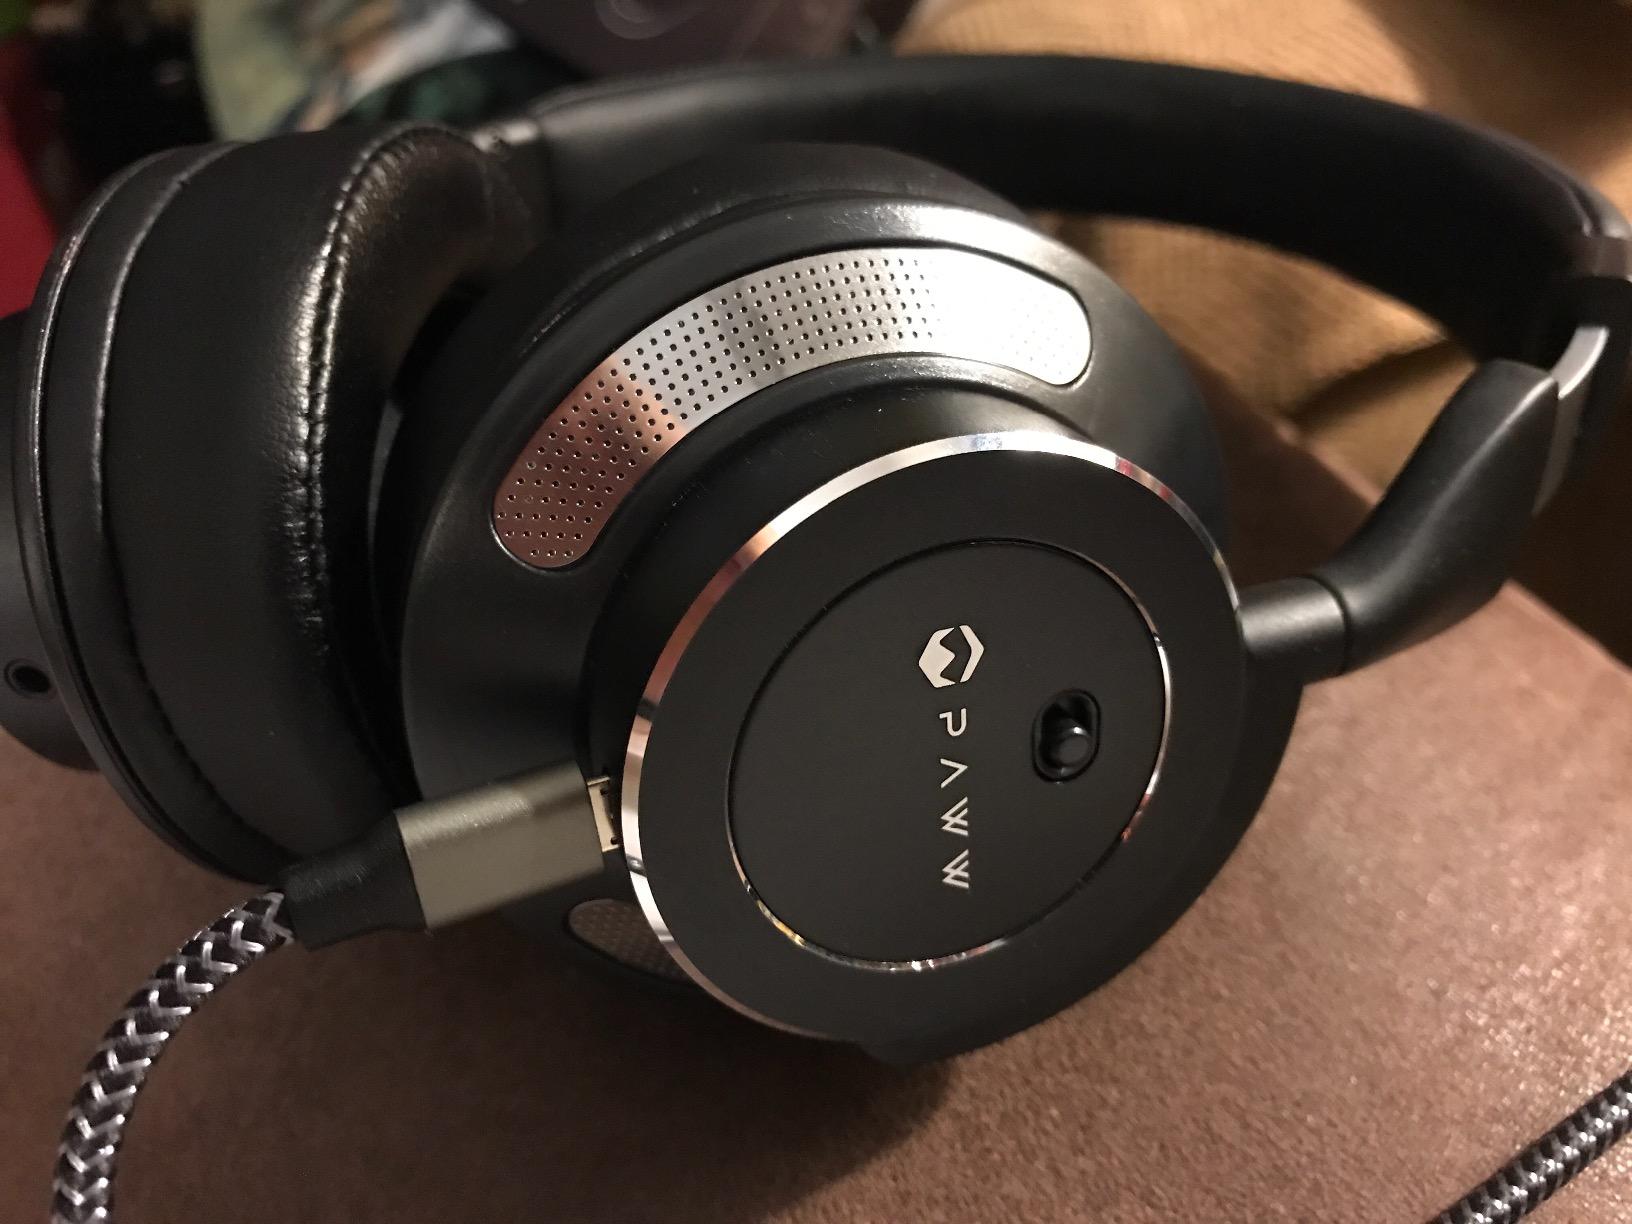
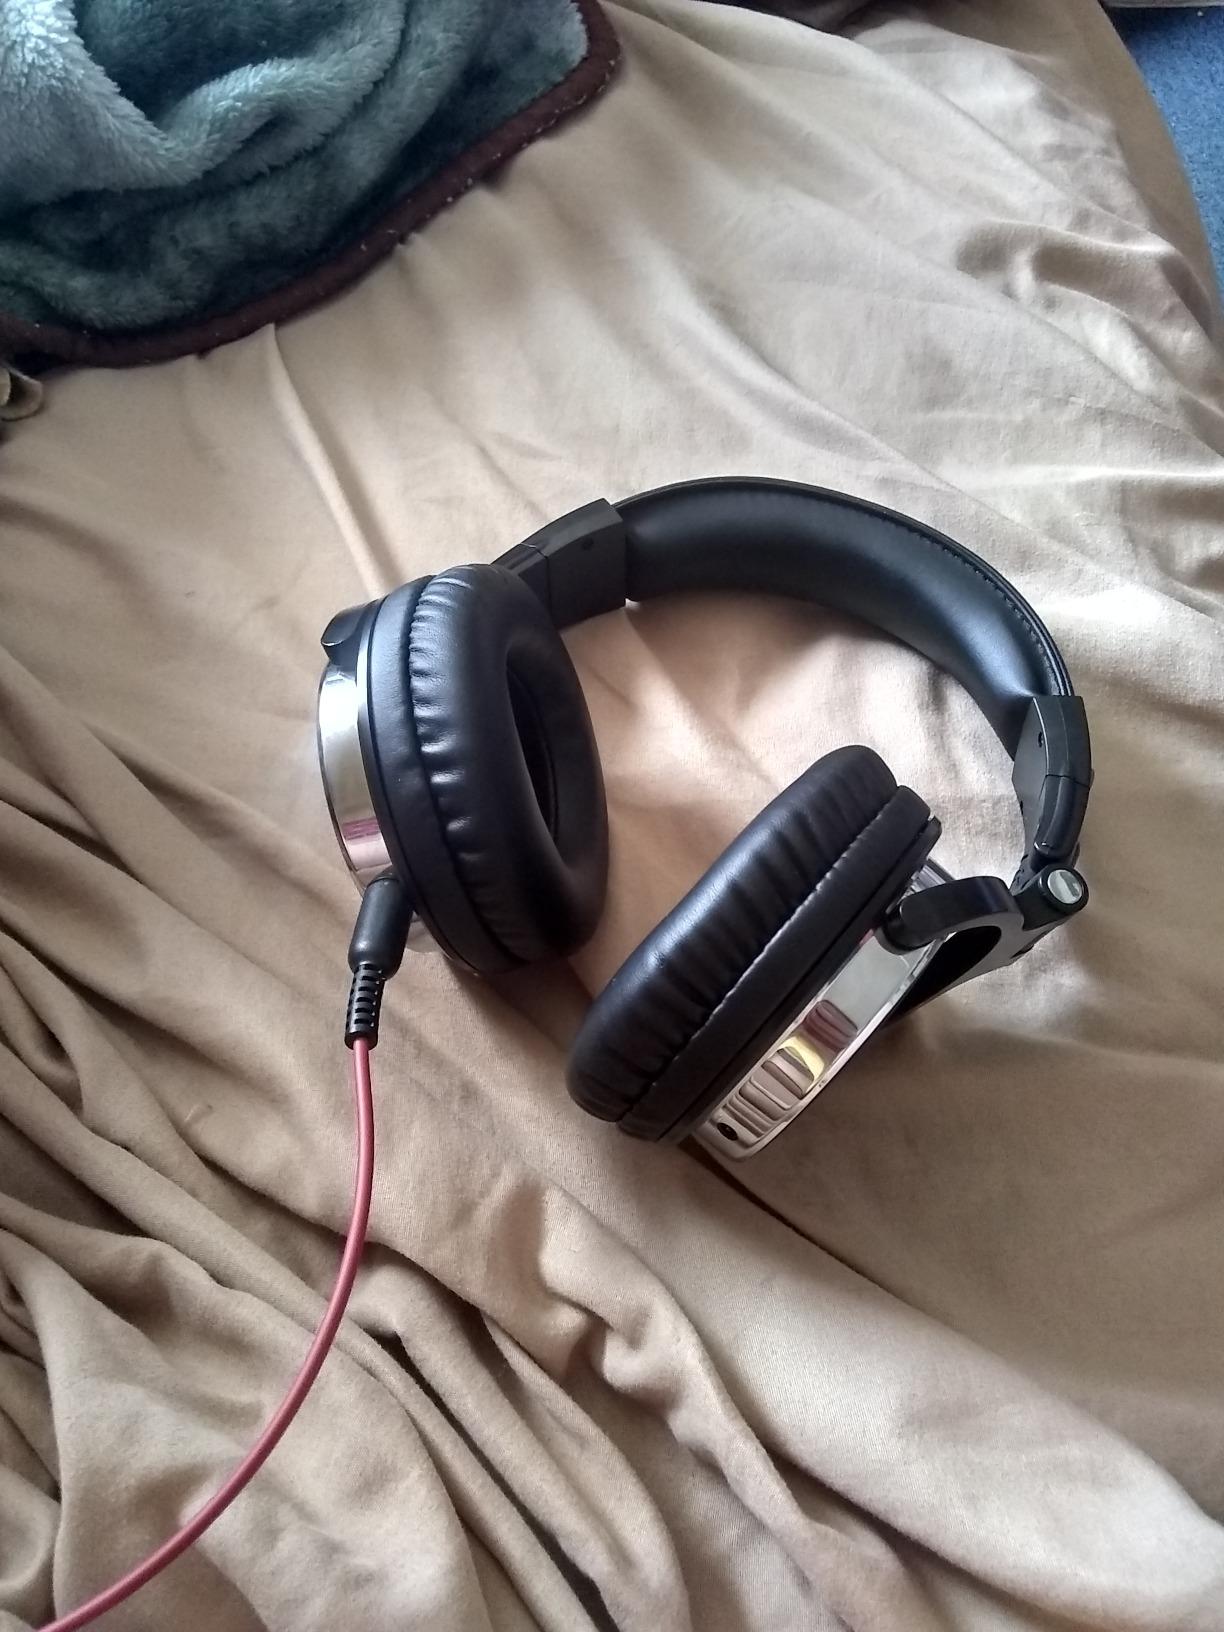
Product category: headphones
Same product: no